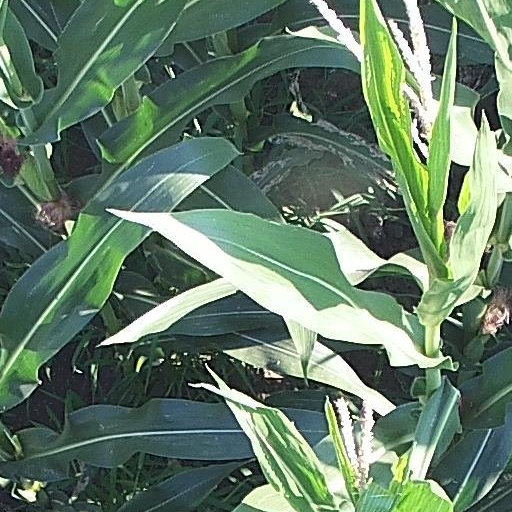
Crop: maize; corn